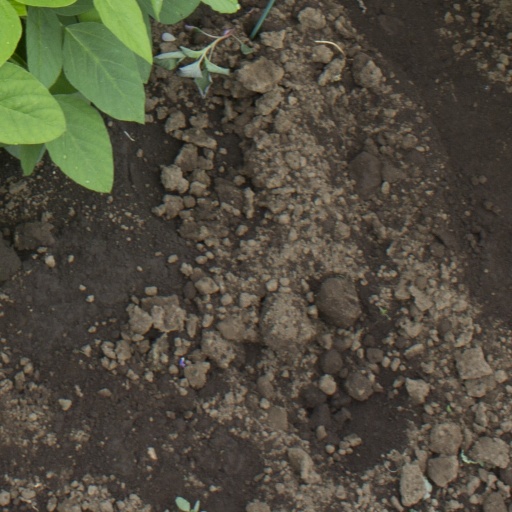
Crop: soybean